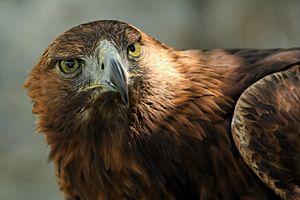
Les monts du Cantal sont un massif montagneux français situé au centre-ouest du Massif central, dans le parc naturel régional des volcans d'Auvergne. Il est constitué des vestiges du plus grand stratovolcan visible d'Europe. Apparu il y a environ 13 millions d'années, ce volcan, dont les dernières éruptions sont datées d'environ 2 millions d'années, a été largement démantelé par des phénomènes d'effondrements massifs et d'érosion fluviale et glaciaire.